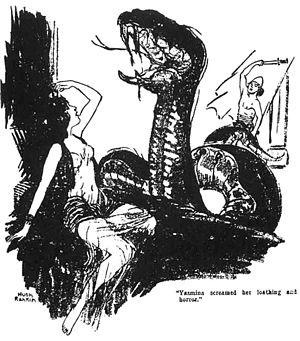
Conan le Barbare est un film américano-hispano-mexicain réalisé par John Milius et sorti en 1982. Il s'inspire librement des récits de Robert E. Howard se déroulant dans l'âge hyborien et ayant Conan le Barbare comme personnage principal. Arnold Schwarzenegger interprète le rôle-titre, un jeune barbare qui cherche à venger la mort de ses parents, assassinés par le chef d'une secte adorant les serpents. James Earl Jones, Sandahl Bergman, Gerry López et Mako complètent la distribution principale.